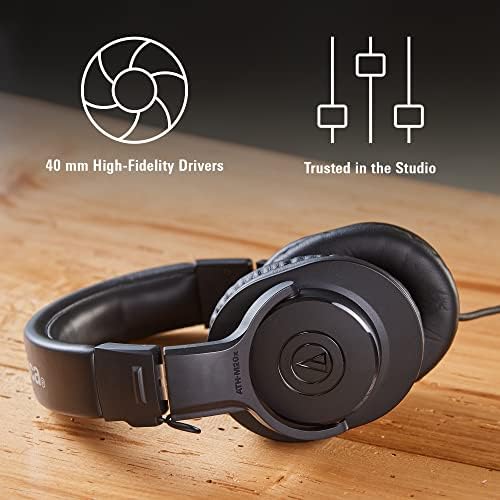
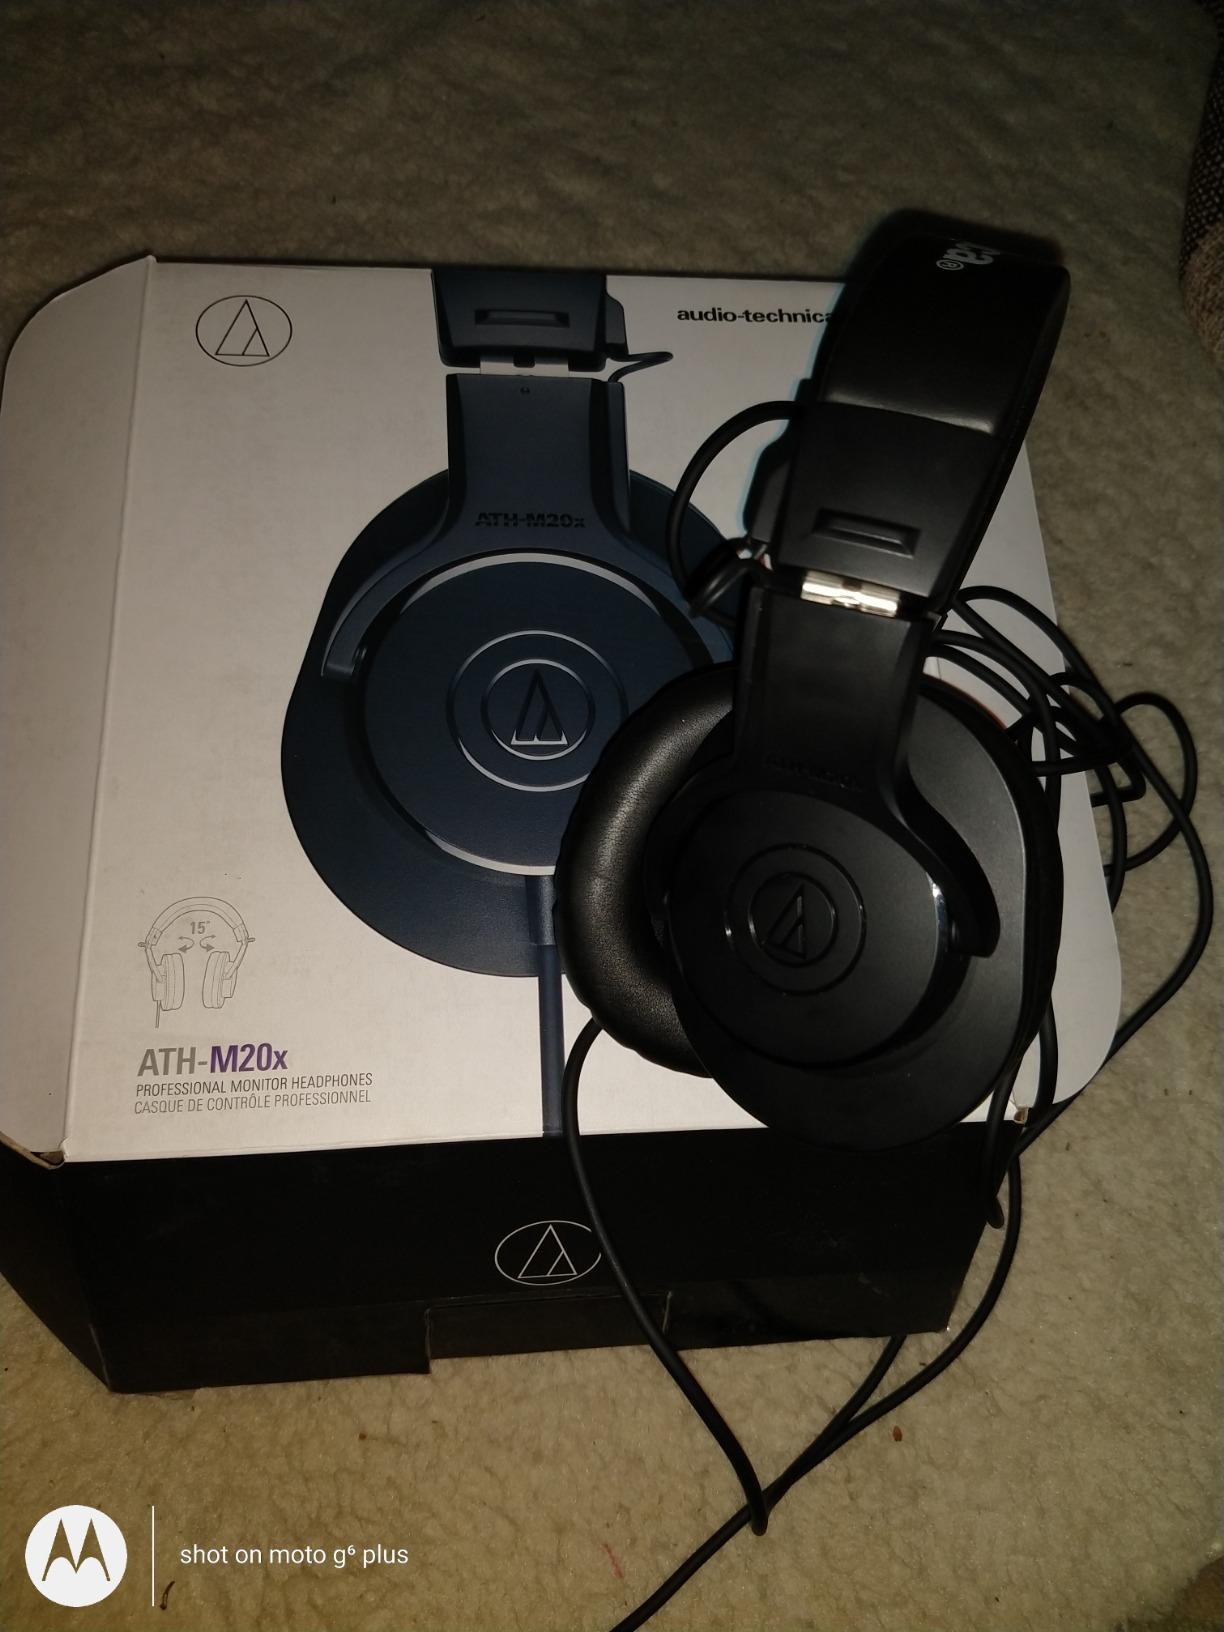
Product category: headphones
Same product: yes